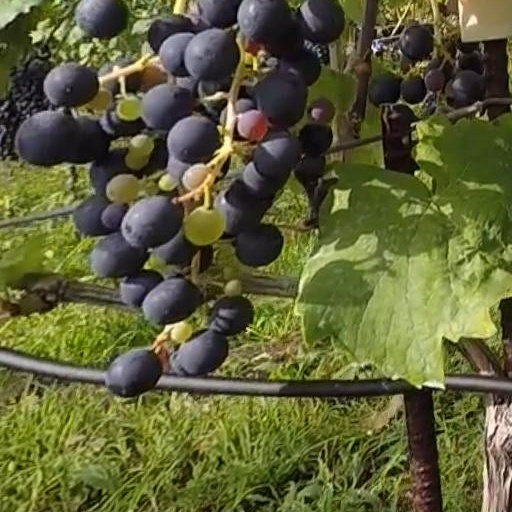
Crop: grape